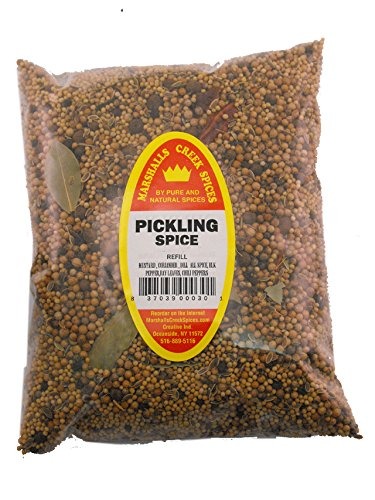
Item Name: Marshalls Creek Spices Refill, Pickling Spice, 10 Ounce
Bullet Point 1: Marshall's Creek Spices buys in small quantities and packs weekly providing the freshest spices possible. Fresher spices means more flavor and a longer shelf life.
Bullet Point 2: No Fillers, no MSG
Bullet Point 3: All Natural, Kosher
Bullet Point 4: Resealable food grade refill pouch
Bullet Point 5: Marshall's Creek Spices buys in small quantities and packs weekly providing the freshest spices possible
Value: 10.0
Unit: Ounce

Price: 7.985